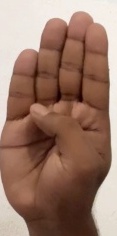
ASL sign: B